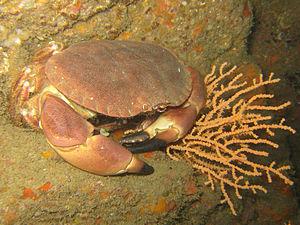
La chitine est une molécule de la famille des glucides, et de formule ₙ. La chitine est un polysaccharide azoté issu de la polymérisation de N-acétylglucosamine liés entre eux par une liaison osidique du type β-1,4.